HMS Furieuse (1809)

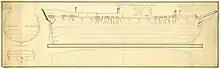
"Furieuse"

Furieuse was a 38-gun frigate of the French Navy. The Royal Navy captured her in 1809 and took her into service as the fifth rate HMS "Furieuse". She spent most of her British career in the Mediterranean Sea, though towards the end of the War of 1812 she served briefly on the North American station. She was laid up in 1815 and sold for breaking up in 1816.